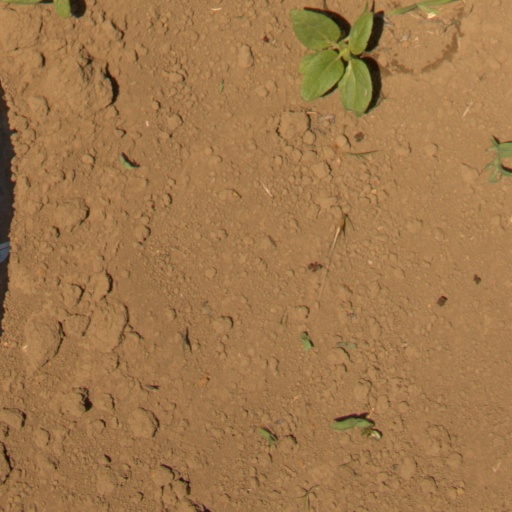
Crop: Jerusalem artichoke